Ciudad Juárez

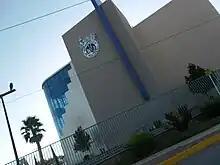
Monterrey Institute of Technology and Higher Education at Ciudad Juárez

Violence towards women in the municipality increased dramatically between 1993 and the mid-2000s, with approximately 370 girls and women murdered and at least 400 women reported missing. Much of the violence in the city is due to warring drug cartels, primarily the Juárez, Jalisco and Sinaloa cartels. As of September 2022, the war has taken the lives of 717 individuals, including 87 women.